Luton Buzzard

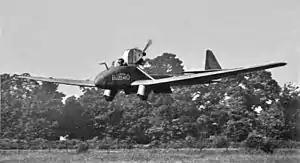
Luton Buzzard (G-ADYX), Barton-in-the-Clay, August 1936

The Luton Buzzard was a 1930s British single-seat, open cockpit ultralight aircraft built by Luton Aircraft Limited.